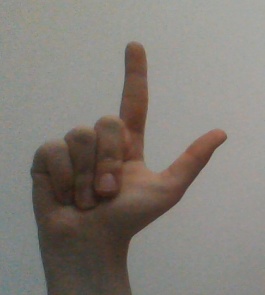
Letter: laam